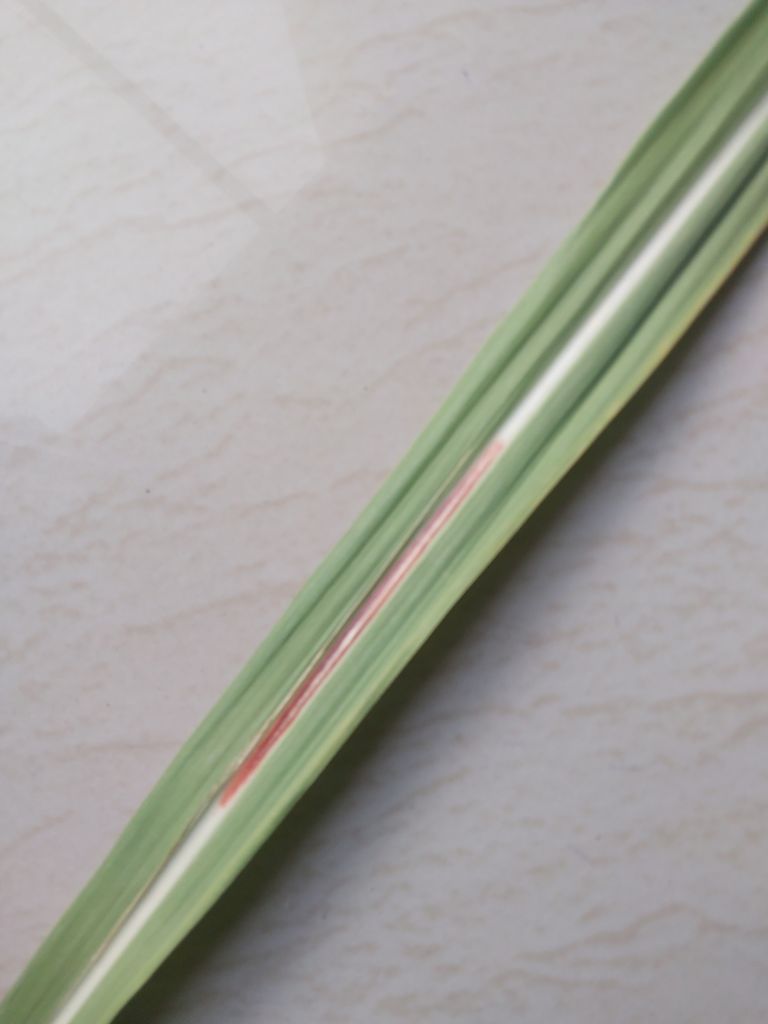
Label: Brown Spot